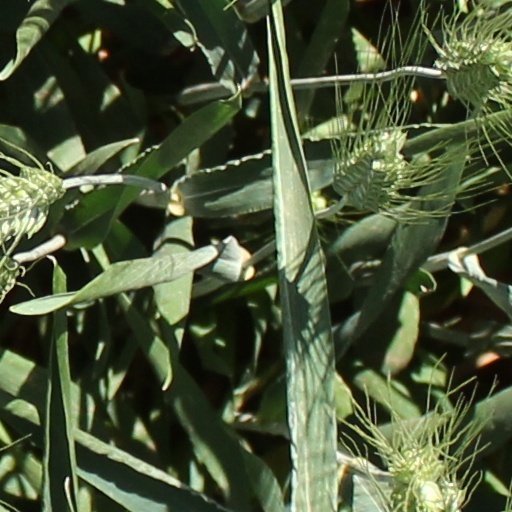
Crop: wheat